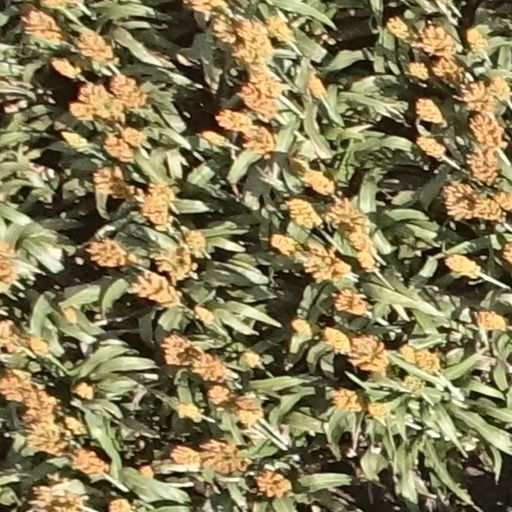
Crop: sorghum